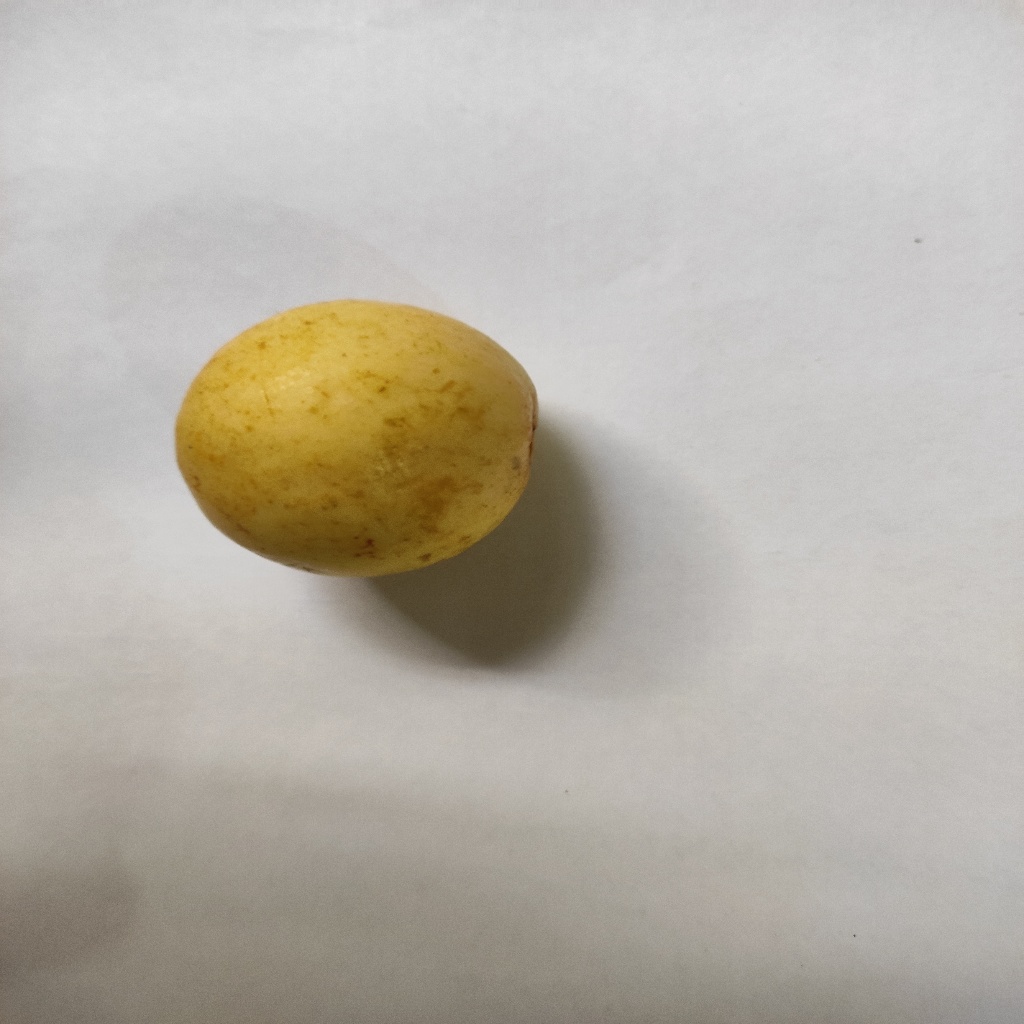
Crop: guava
Quality class: Class_A